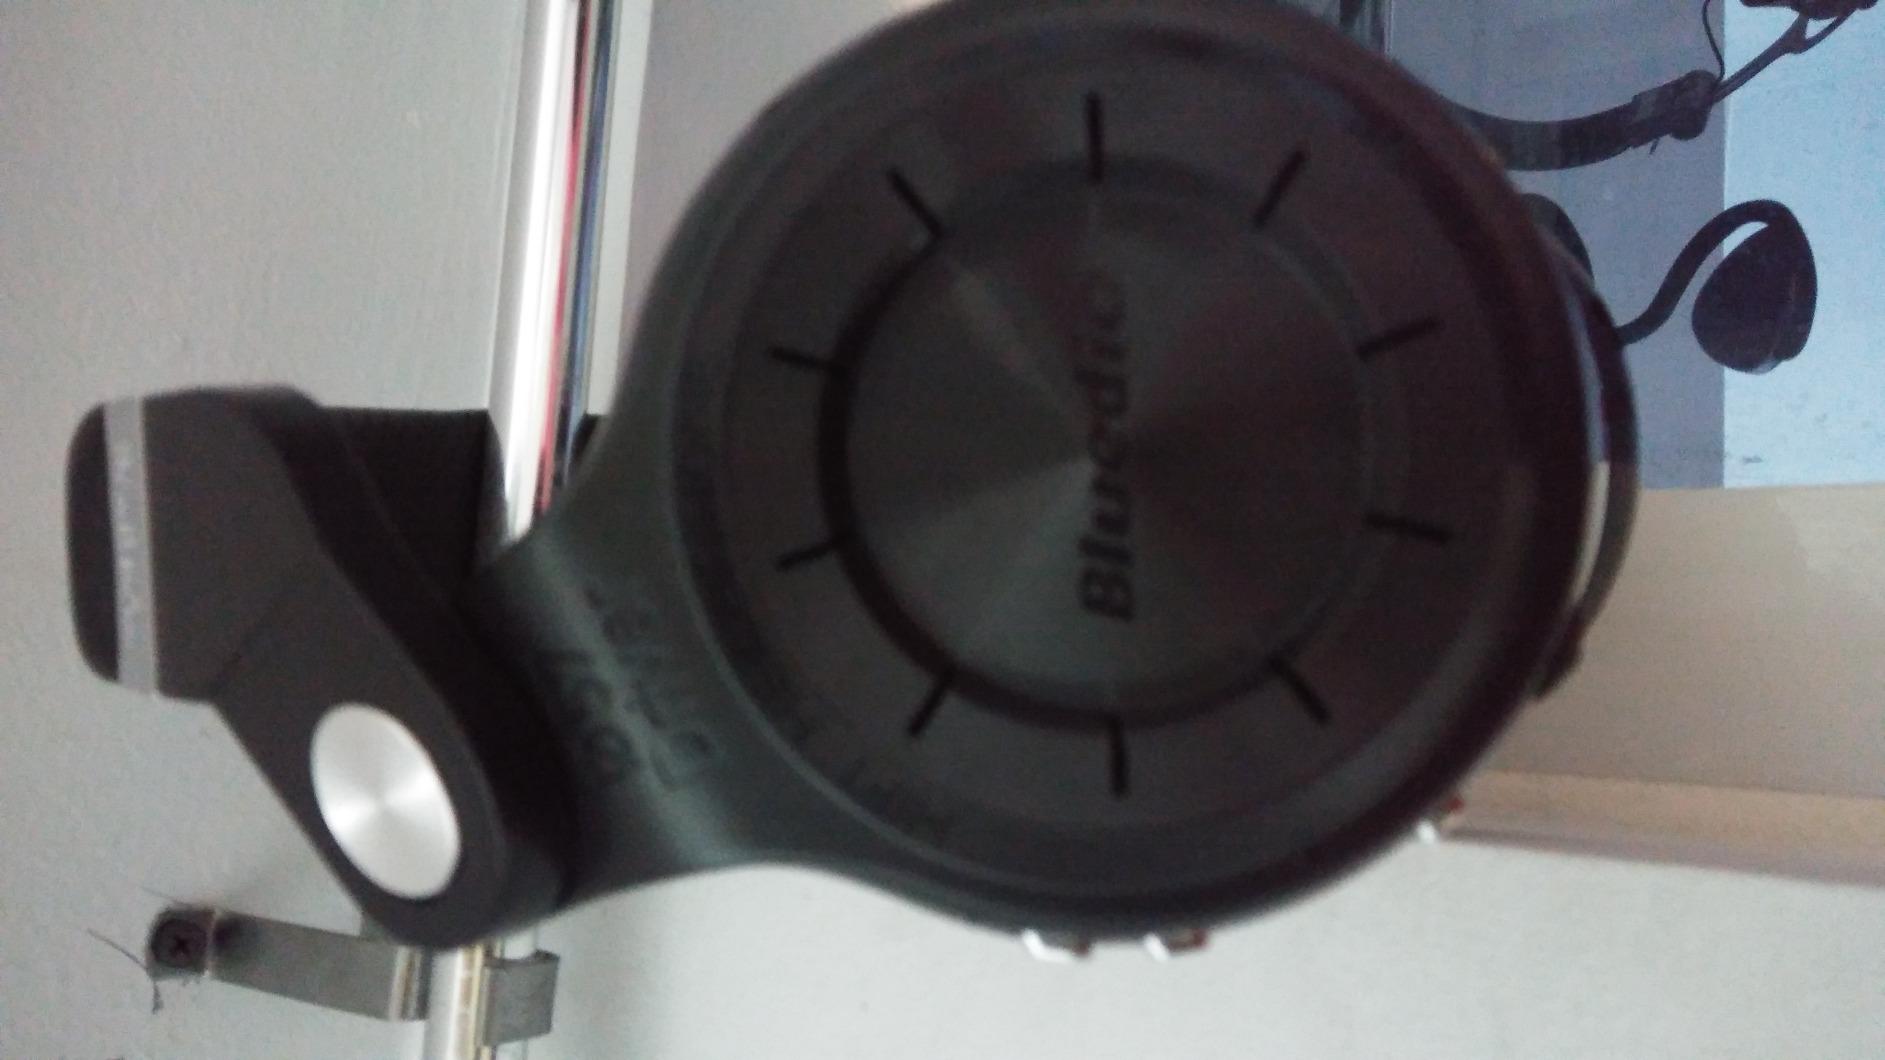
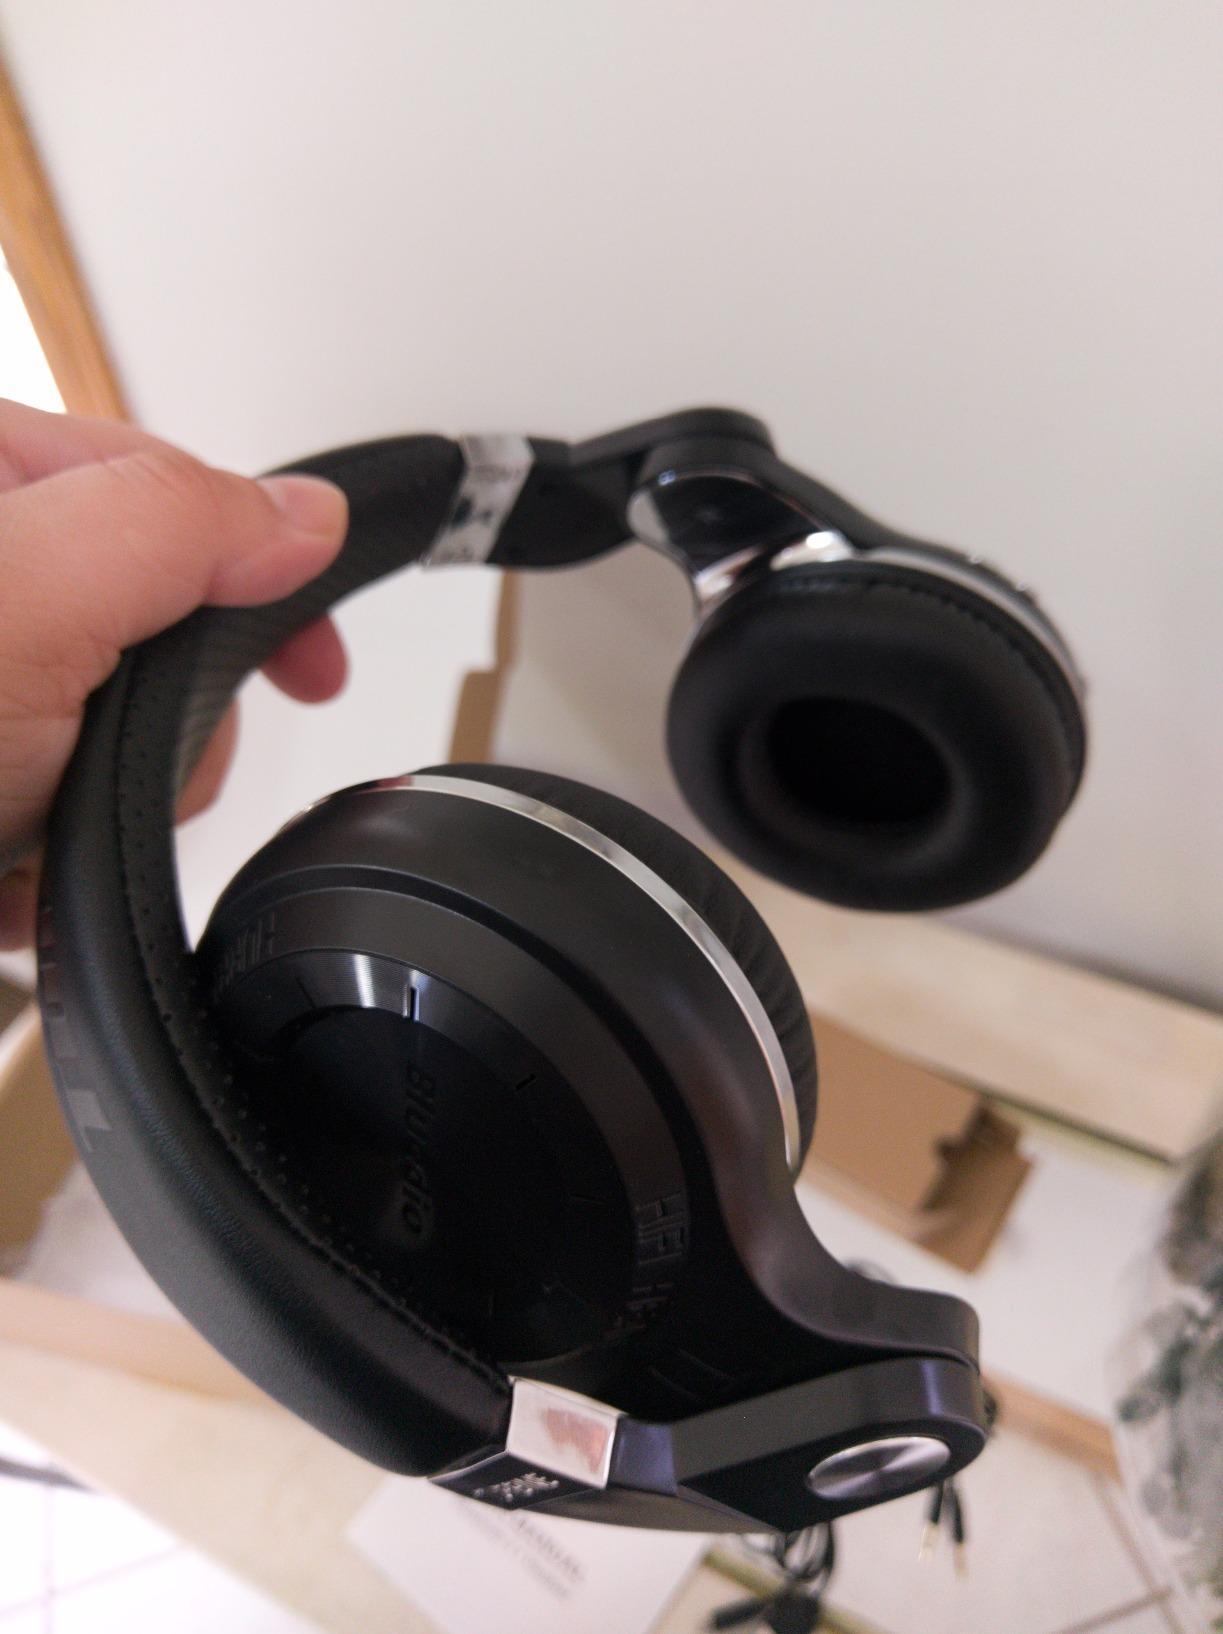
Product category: headphones
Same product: yes